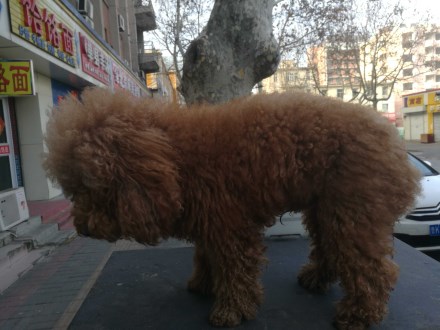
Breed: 7449-n000128-teddy